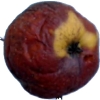
Label: apples